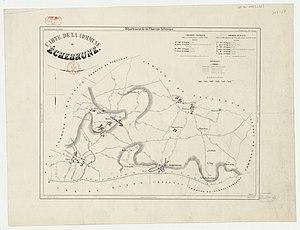
Carte de la commune d'Échebrune
Échebrune est une commune du Sud-Ouest de la France, située dans le département de la Charente-Maritime.